New Age

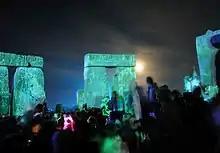
Stonehenge is a site visited by New Age pilgrims, as seen in this midsummer rave.

Heelas added that within the baby boomers, the movement had nevertheless attracted a diverse clientele. He typified the typical New Ager as someone who was well-educated yet disenchanted with mainstream society, thus arguing that the movement catered to those who believe that modernity is in crisis. He suggested that the movement appealed to many former practitioners of the 1960s counter-culture because while they came to feel that they were unable to change society, they were nonetheless interested in changing the self. He believed that many individuals had been "culturally primed for what the New Age has to offer", with the New Age attracting "expressive" people who were already comfortable with the ideals and outlooks of the movement's self-spirituality focus. It could be particularly appealing because the New Age suited the needs of the individual, whereas traditional religious options that are available primarily catered for the needs of a community. He believed that although the adoption of New Age beliefs and practices by some fitted the model of religious conversion, others who adopted some of its practices could not easily be considered to have converted to the religion. Sutcliffe described the "typical" participant in the New Age milieu as being "a religious individualist, mixing and matching cultural resources in an animated spiritual quest".